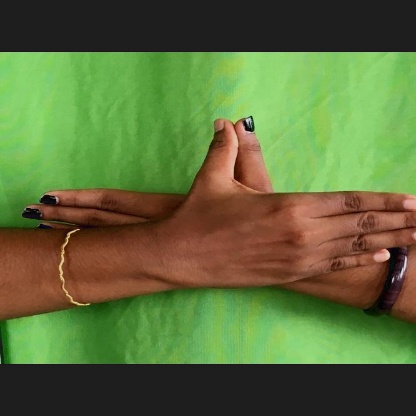
Mudra: Garuda